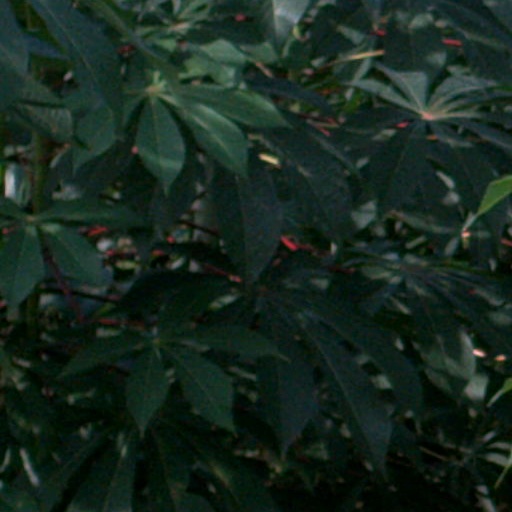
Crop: cassava